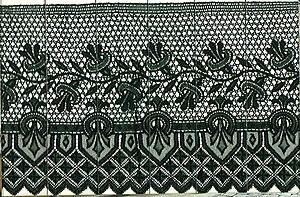
Guipure du Puy début du XIXe siècle
La dentelle du Puy est une dentelle originaire de la ville du Puy-en-Velay. Elle est répertoriée dans l'Inventaire du patrimoine culturel immatériel français.